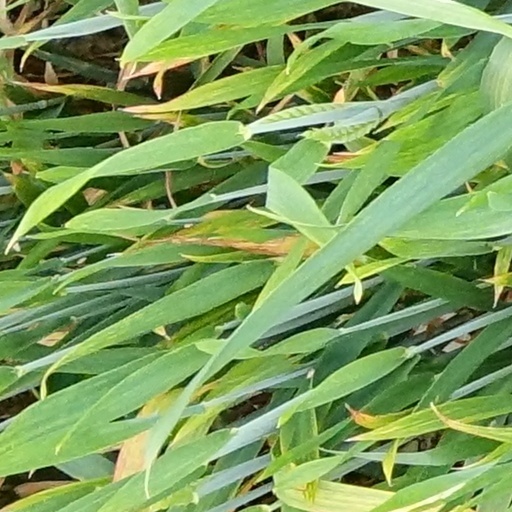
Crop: wheat